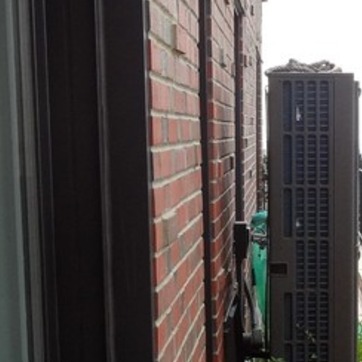
Material: brick